William McKinley

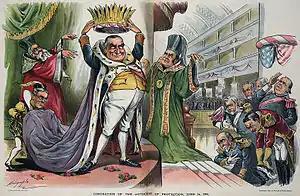
Louis Dalrymple cartoon from "Puck" magazine, June 24, 1896, showing McKinley about to crown himself with the Republican nomination. The "priests" are Hanna (in green) and Representative Charles H. Grosvenor (red); H. H. Kohlsaat is the page holding the robe.

Ohio's governor had relatively little power—for example, he could recommend legislation, but not veto it—but with Ohio a key swing state, its governor was a major figure in national politics. Although McKinley believed that the health of the nation depended on that of business, he was evenhanded in dealing with labor. He procured legislation that set up an arbitration board to settle work disputes and obtained passage of a law that fined employers who fired workers for belonging to a union.